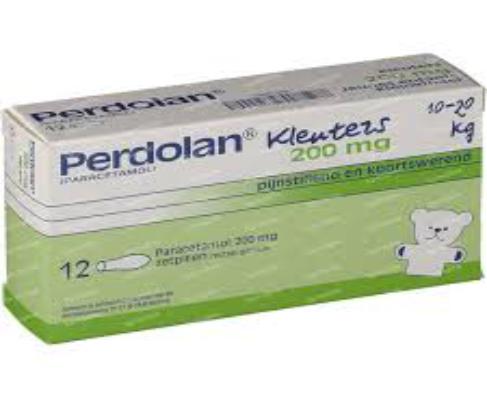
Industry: Medical